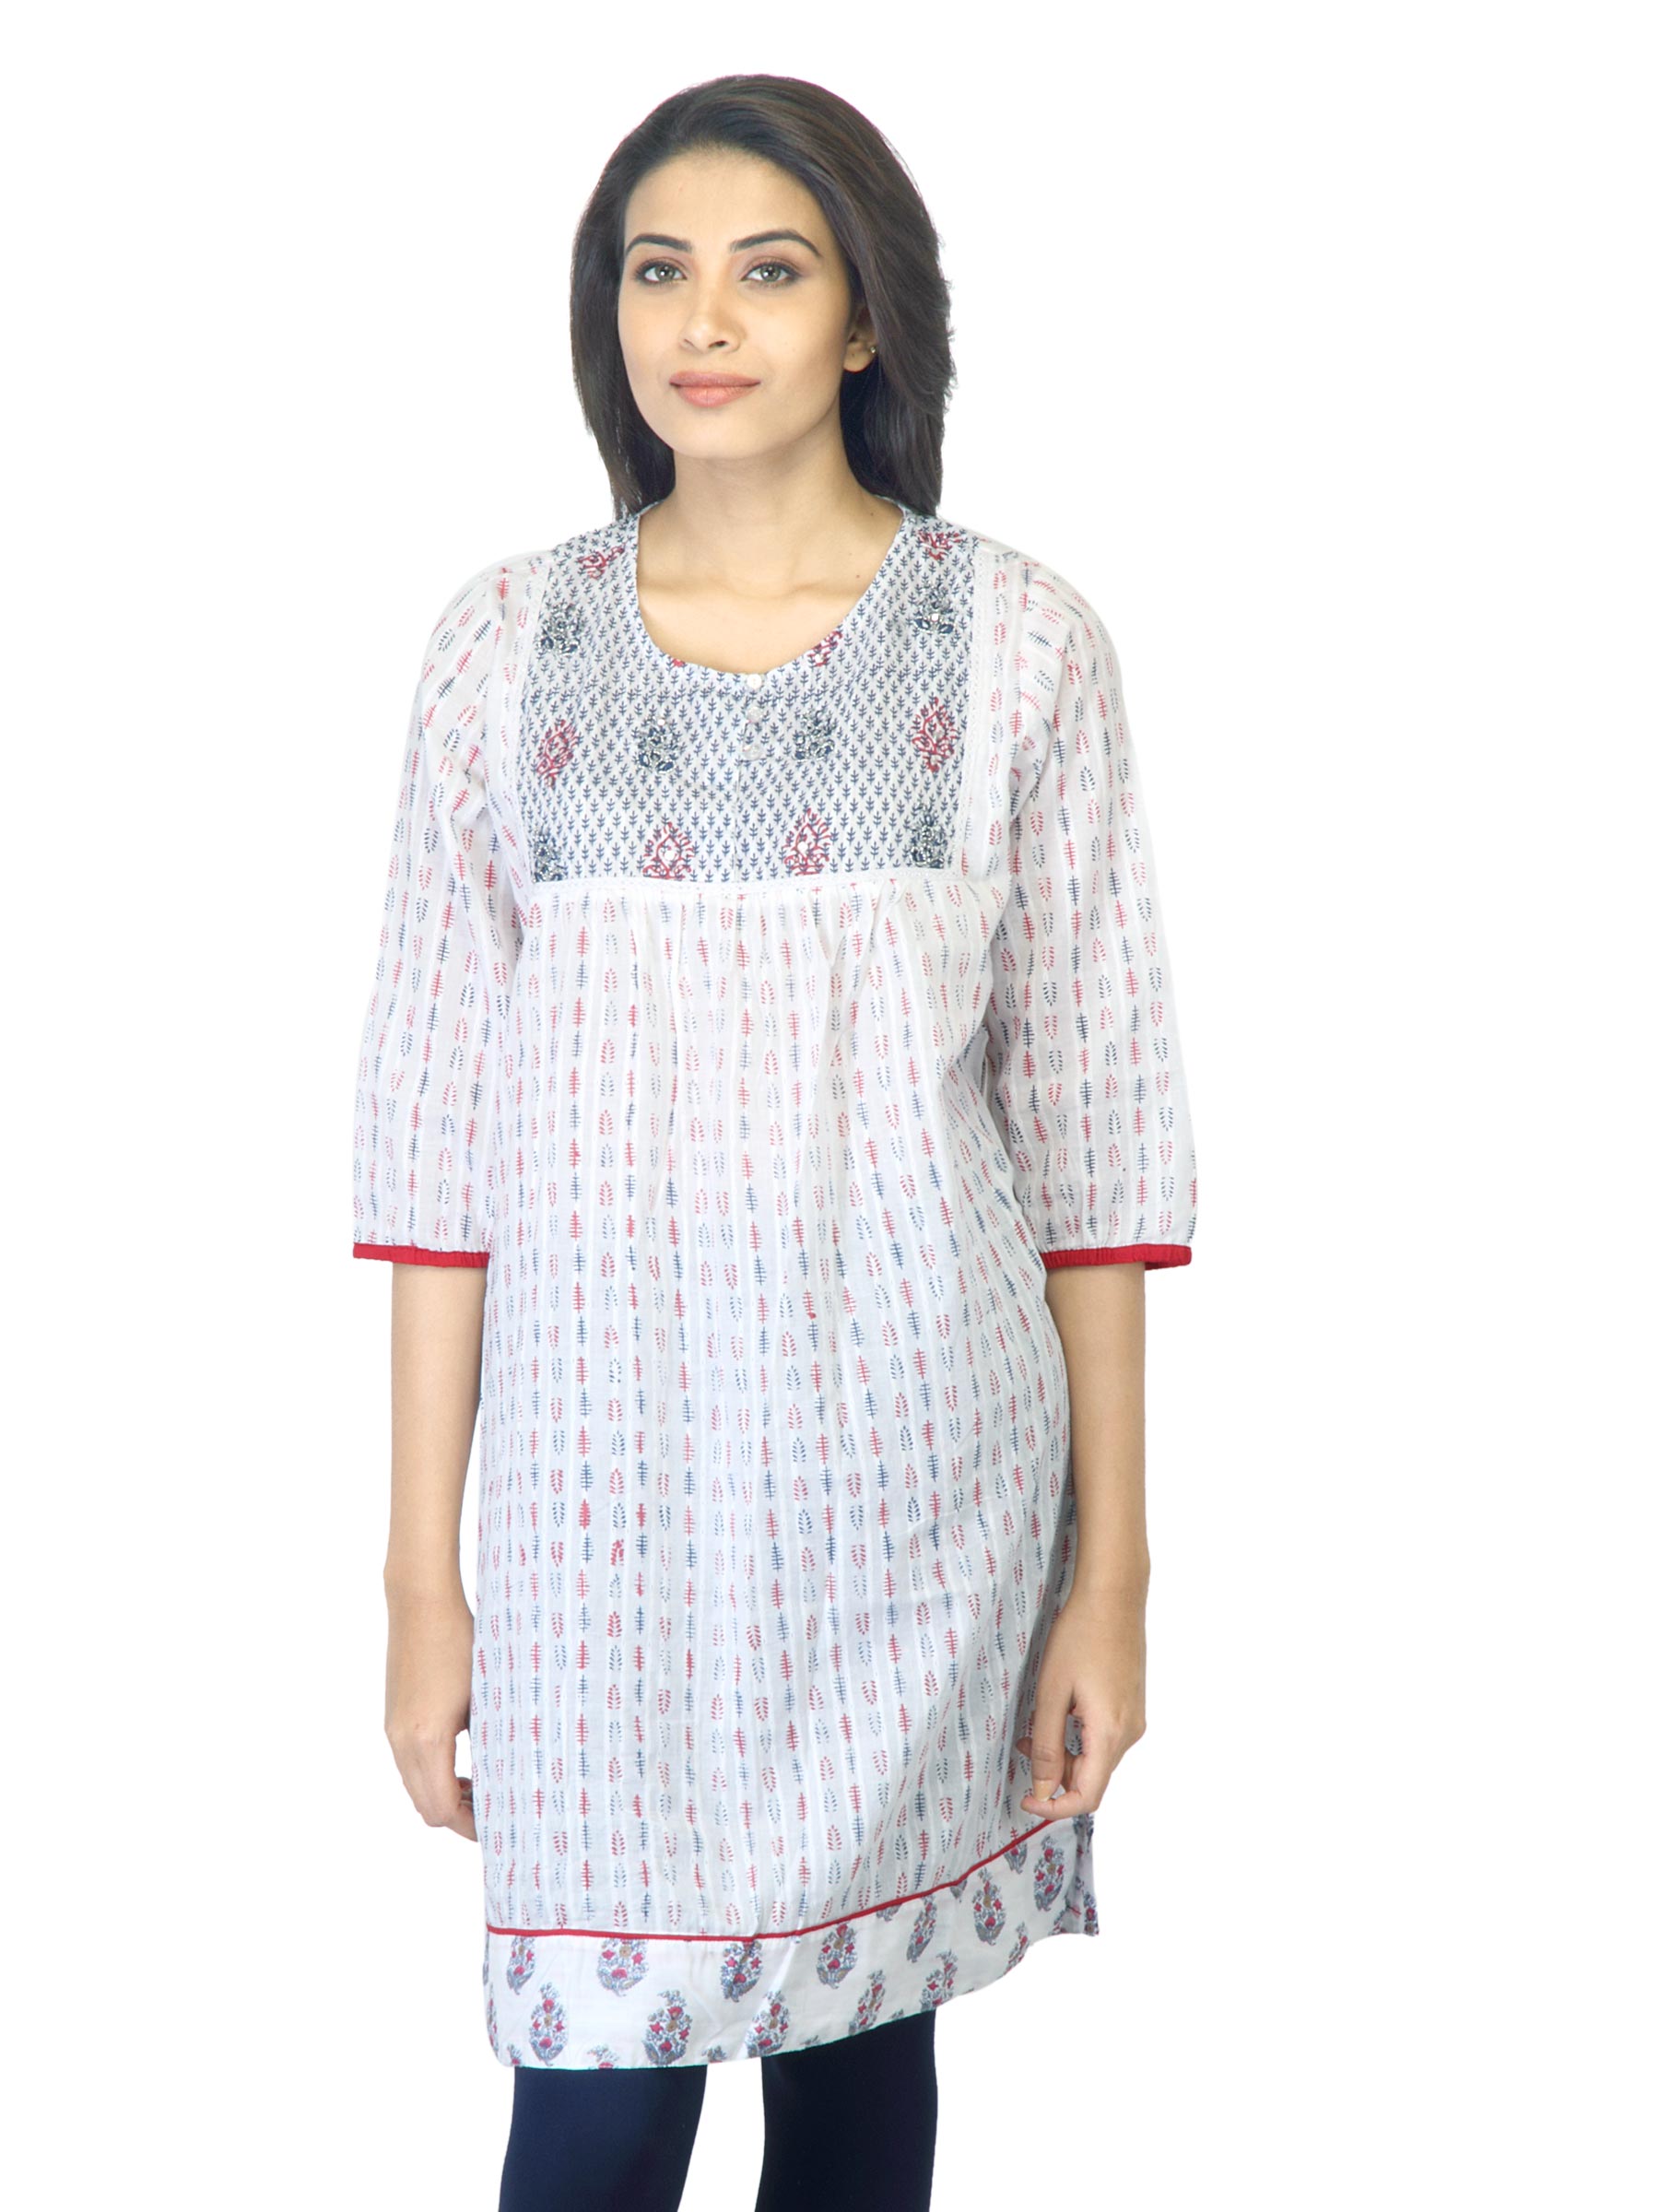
BIBA Women Printed White Kurta
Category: Apparel / Topwear / Kurtas
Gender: Women
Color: White
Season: Summer 2012
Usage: Ethnic